Richard Barrett (composer)

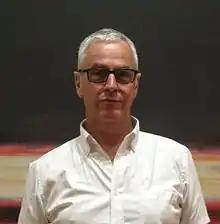
Barrett in June 2015

Richard Barrett (born 7 November 1959) is a Welsh composer known for his complex and often densely textured atonal music. His work frequently explores themes of fragmentation, transformation, and the interplay between acoustic and electronic sounds. Barrett's compositions encompass a wide range of genres, including orchestral works, chamber music, and electroacoustic pieces. He has collaborated with numerous ensembles and soloists, and his music has been performed internationally. Barrett is also recognized for his theoretical writings and his involvement in improvisation and live electronics.